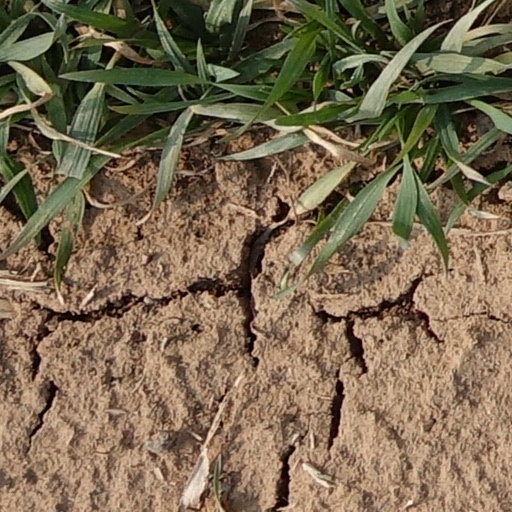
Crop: wheat